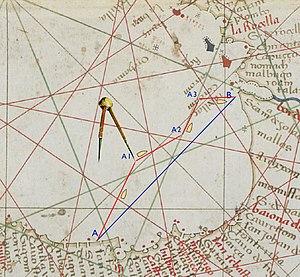
route estimée par Pierre Garcie © CRHIP
La roue pôle-homme est un instrument « marinisé » au XVᵉ siècle par les portugais, qui fournit au marin un cadran des heures, un cadran aux étoiles, un cadran compas, un cadran solaire, un cadran lunaire et un cadran des marées, avec les règlements pour chaque cadran. Il présente une double fonction, en 24 secteurs et 32 aires.